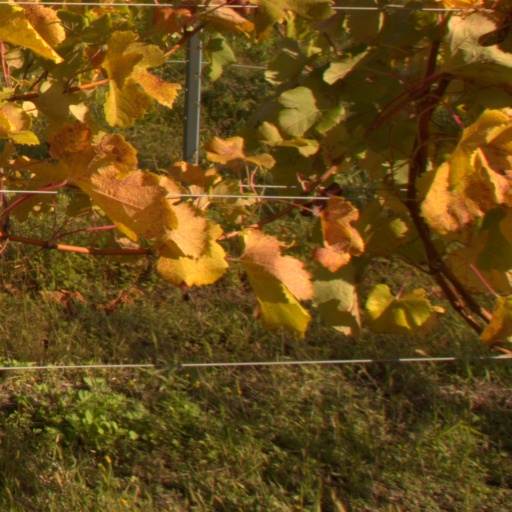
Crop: grape